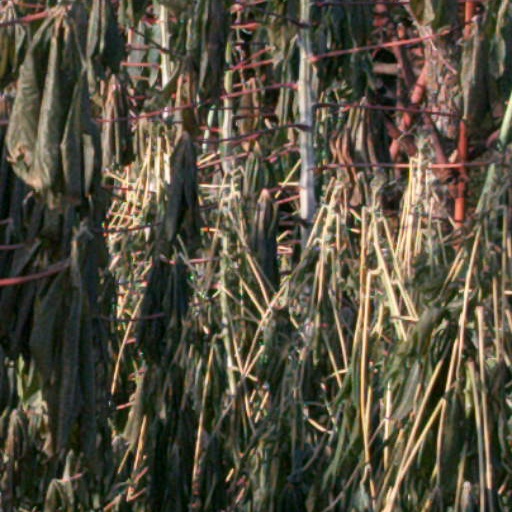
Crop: cassava